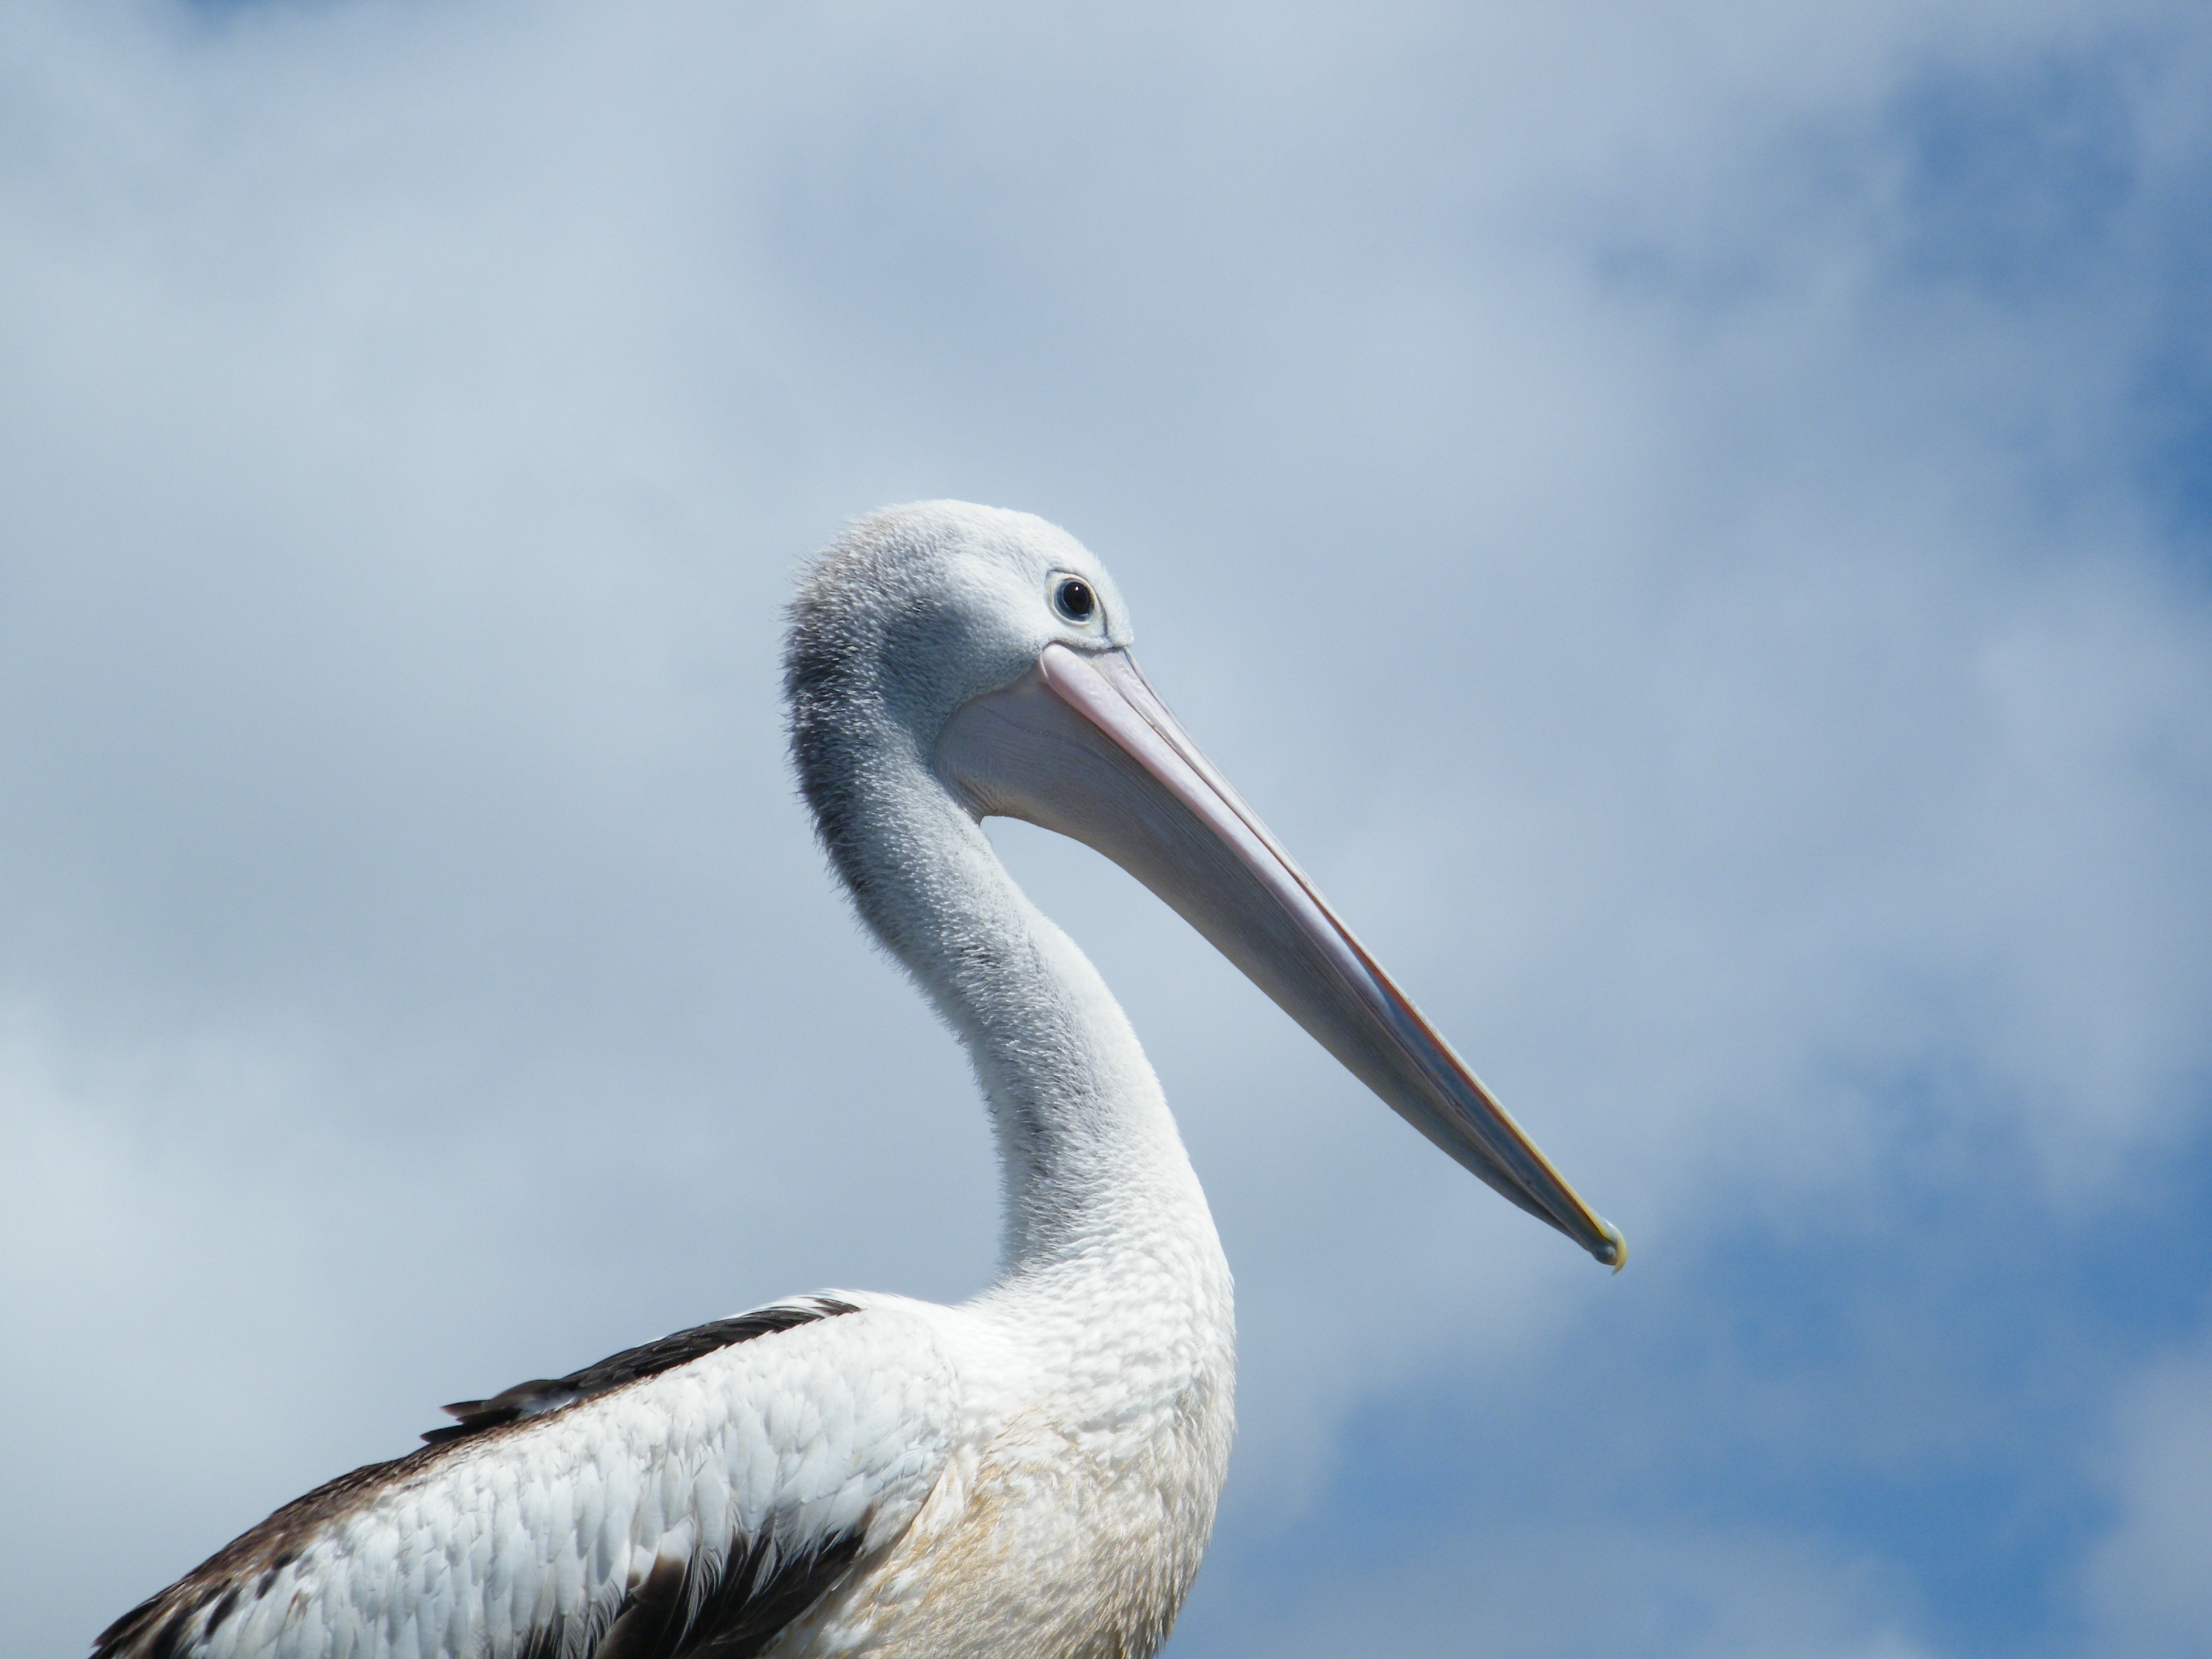
nature, bird, wing, animal, pelican, seabird, wildlife, beak, fauna, stork, vertebrate, albatross, australian pelican, ciconiiformes